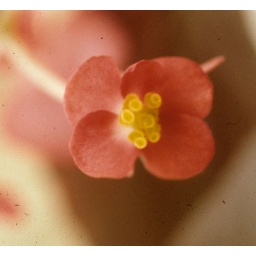
Bedding Begonia Cultivar, female flower with stigmata in center, Plant Sciences Teaching Greenhouse, UC Davis